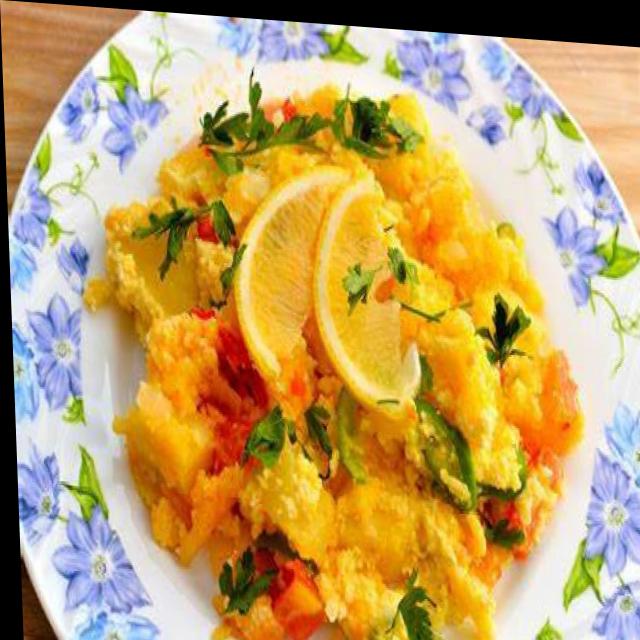
Dish: poha